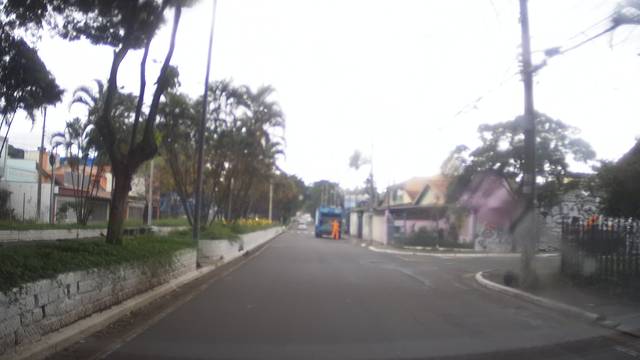
Region: Brazil
Coordinates: -23.474, -46.529